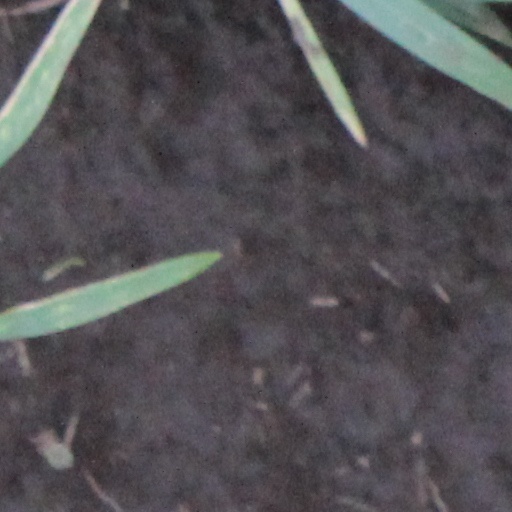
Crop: wheat